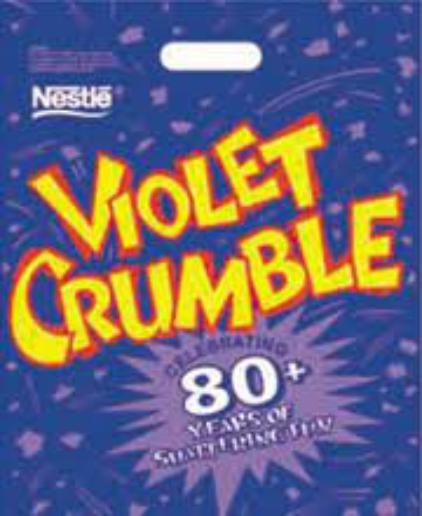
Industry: Food